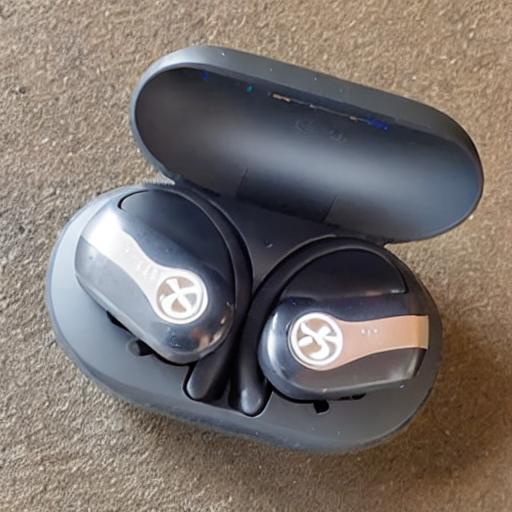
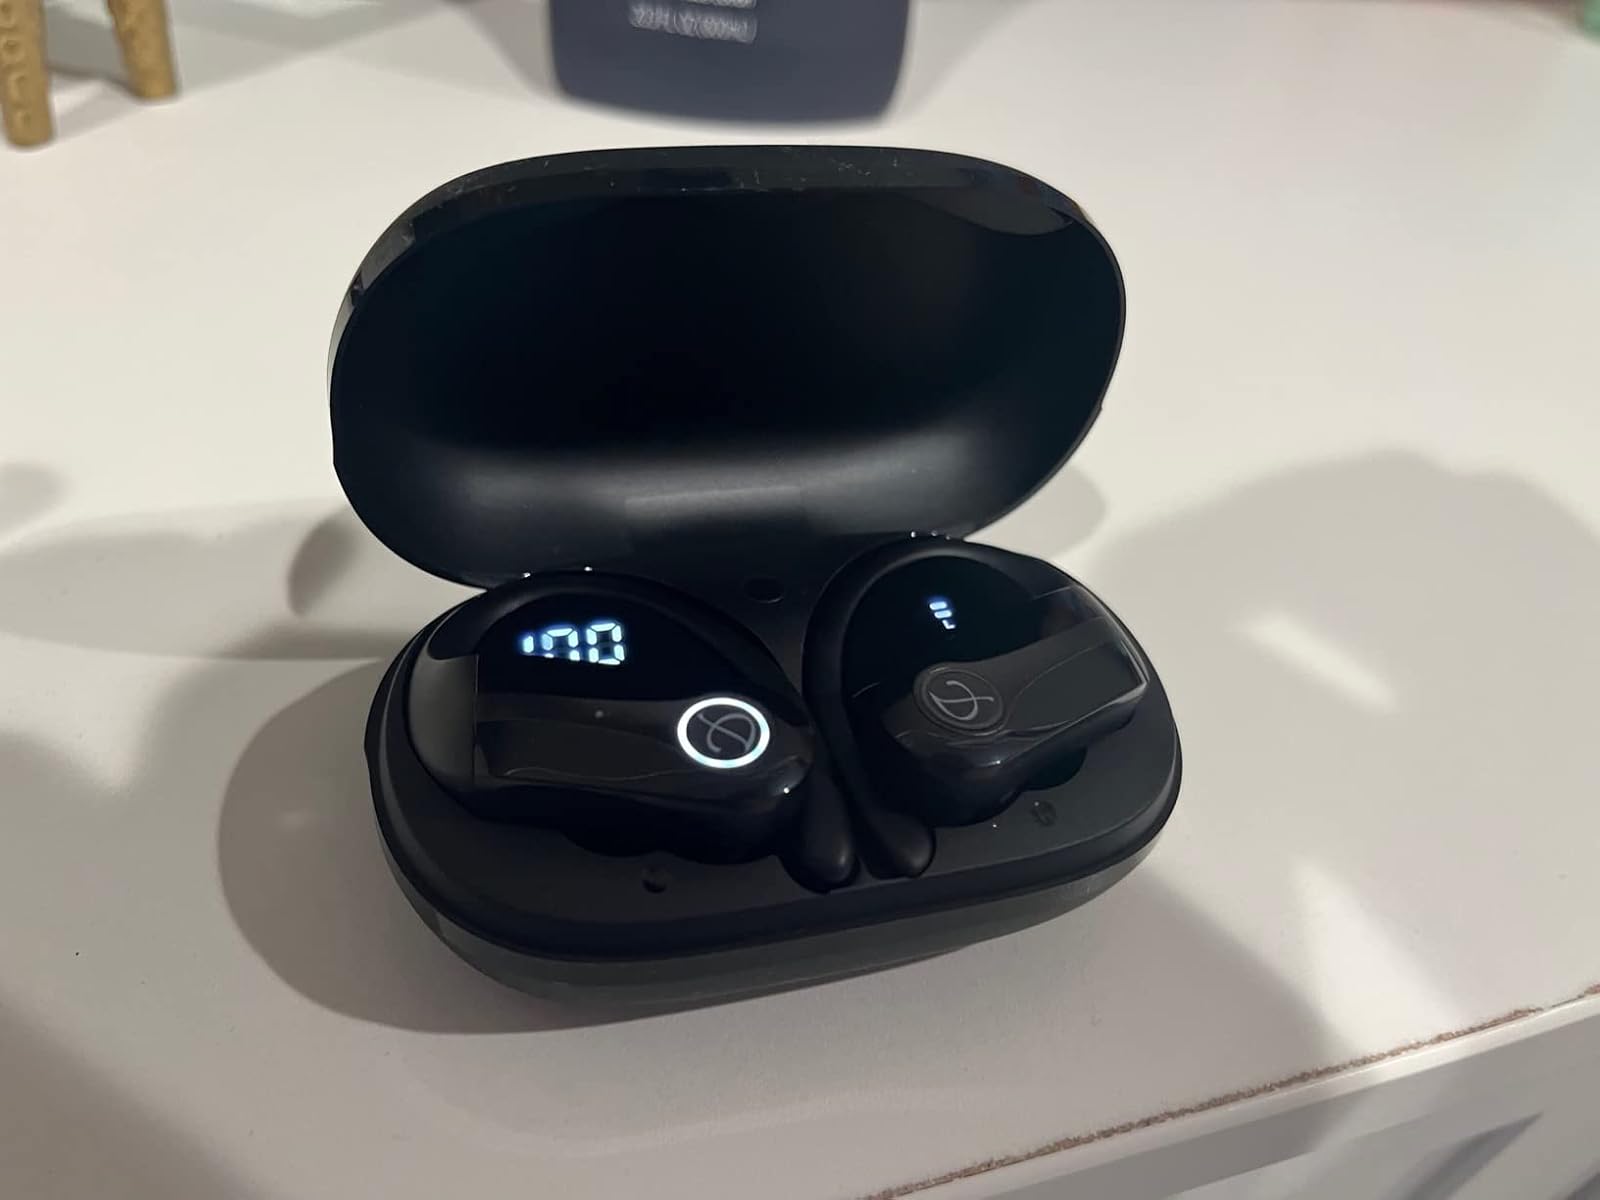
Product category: earbuds
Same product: no